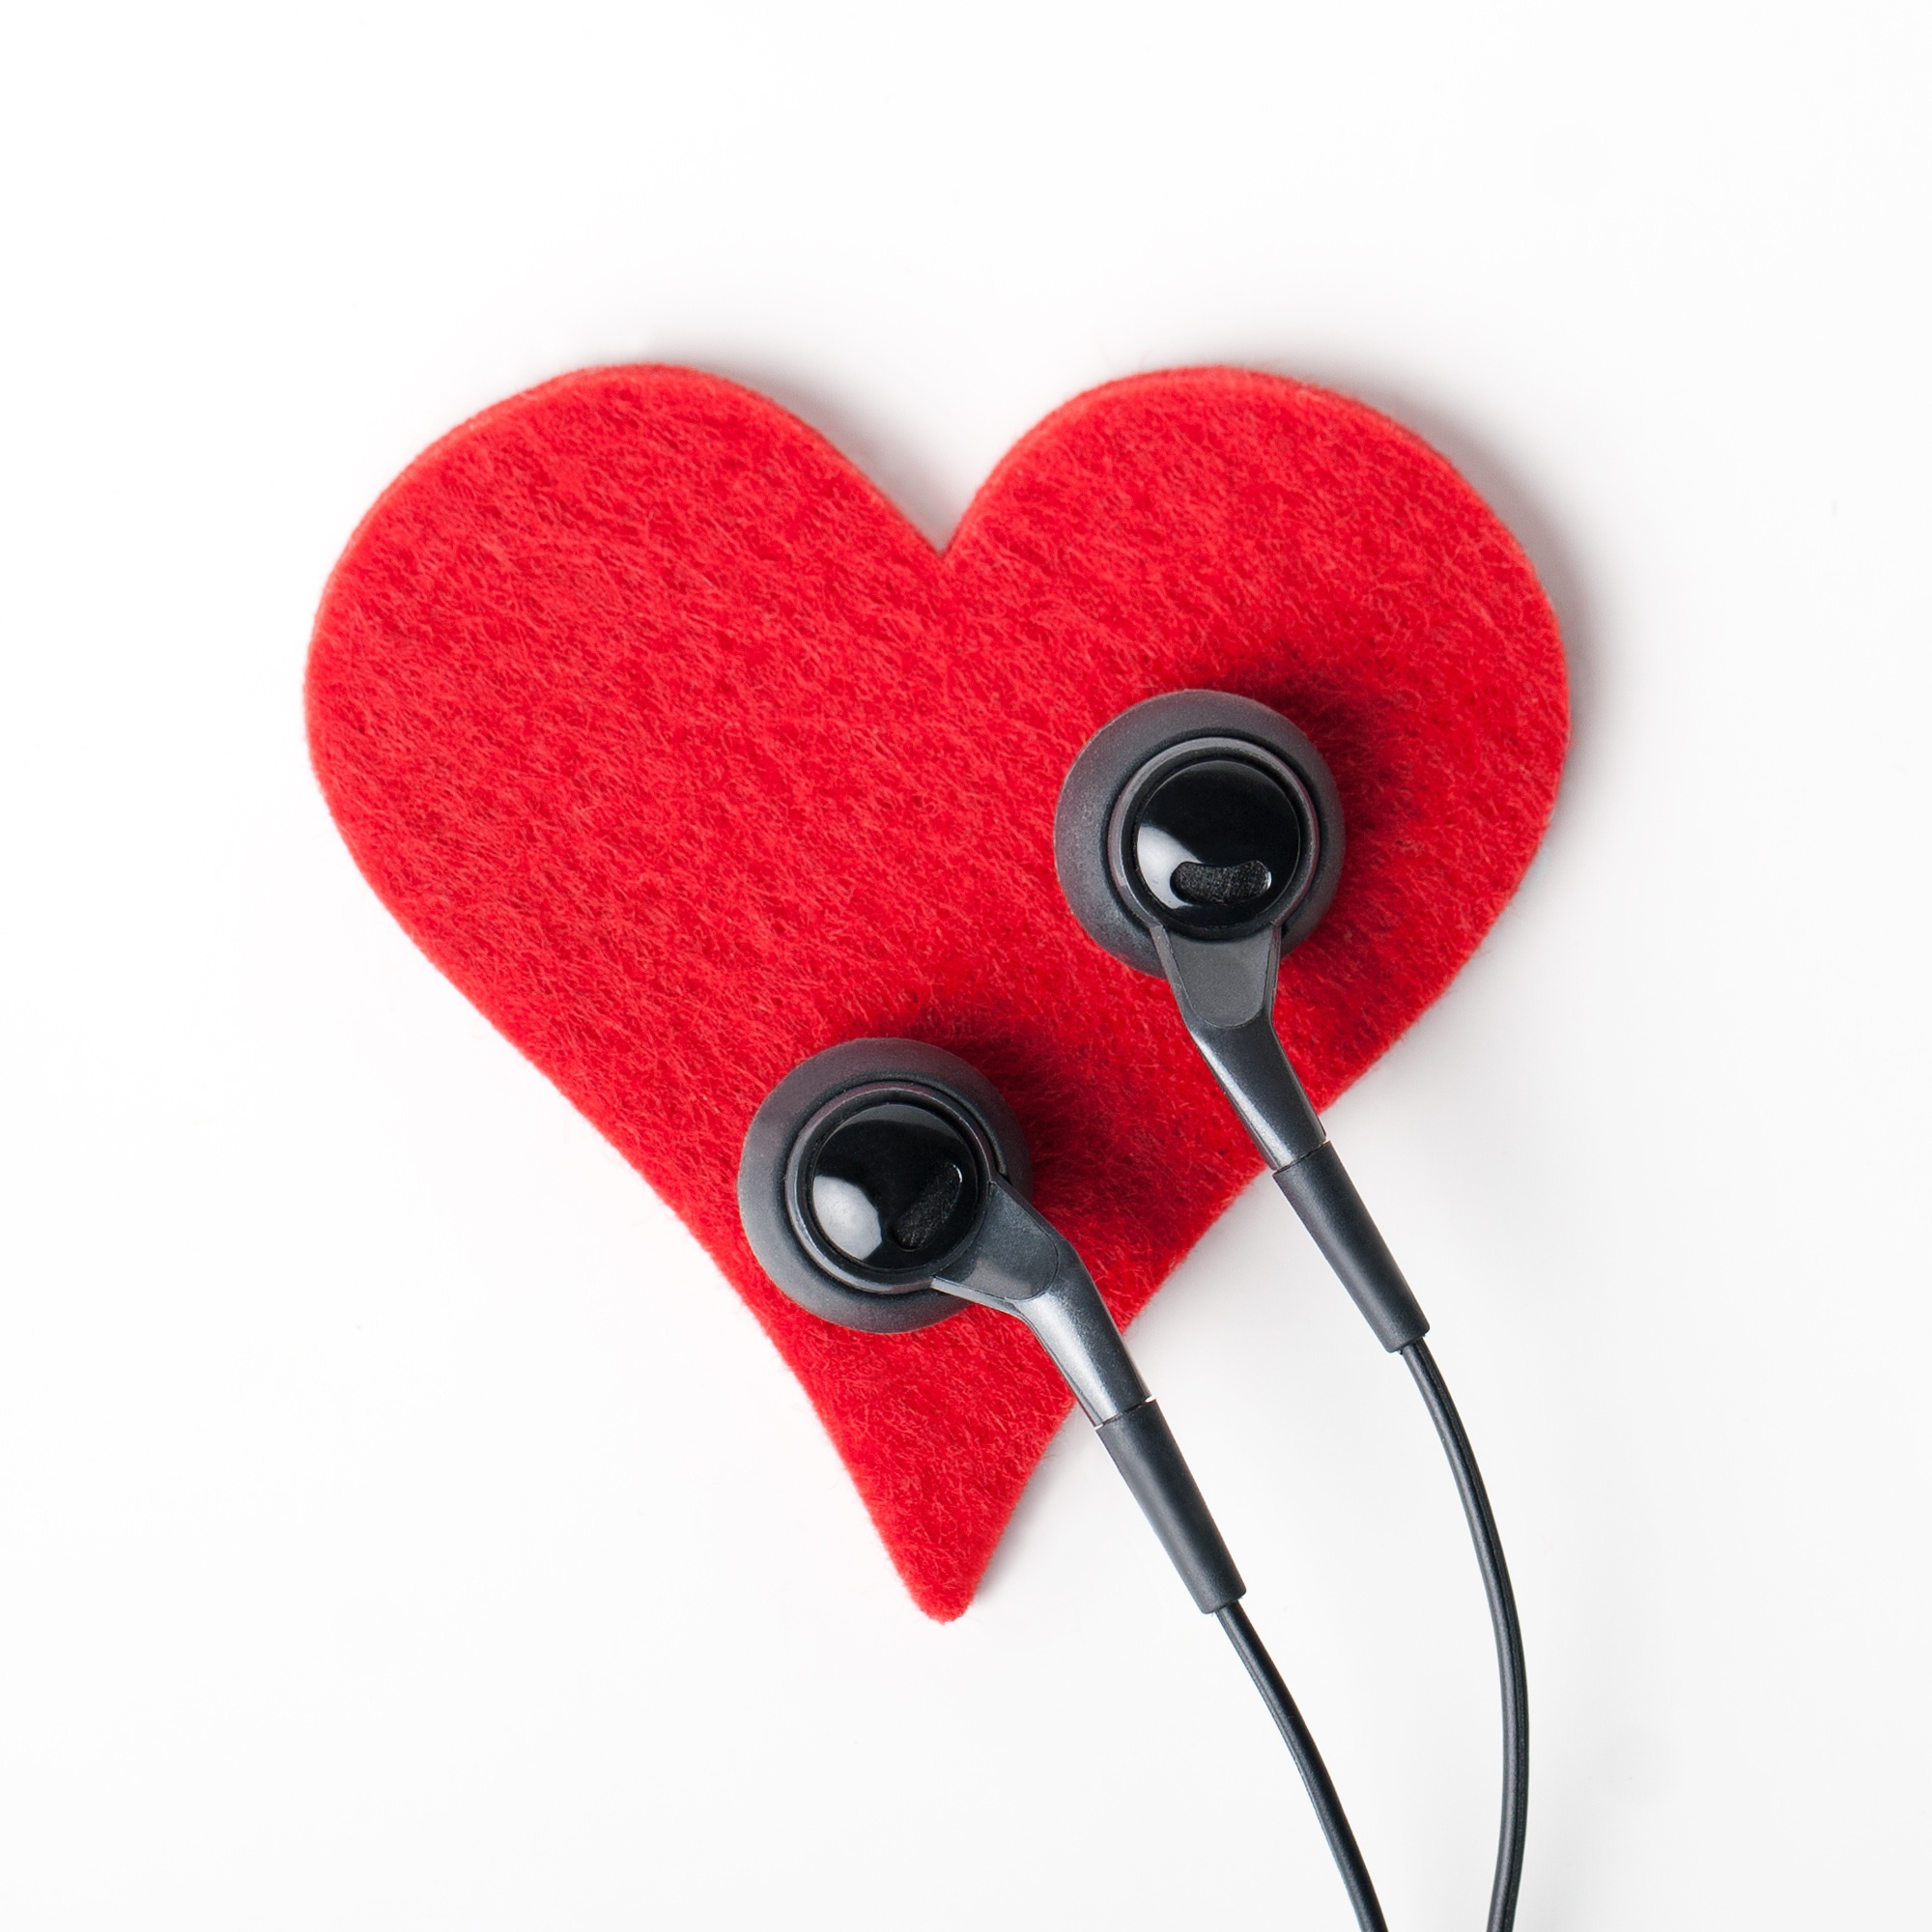
hand, heart, finger, red, object, ear, hairstyle, human body, headphones, organ, listen, earphones, fashion accessory